Leopold Janauschek

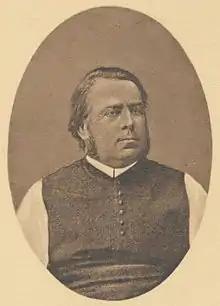
Leopold Janauschek.

Leopold Janauschek (13 October 1827 – 23 July 1898) was an Austrian Cistercian historian.